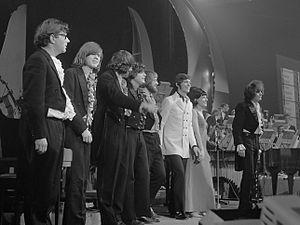
The Wallace Collection est un groupe de pop rock belge. Il est formé en 1969 par Sylvain Vanholme, Marc Hérouet, Raymond Vincent, Freddy Nieuland, Christian Janssens et Jacques Namotte, et séparé en 1971.